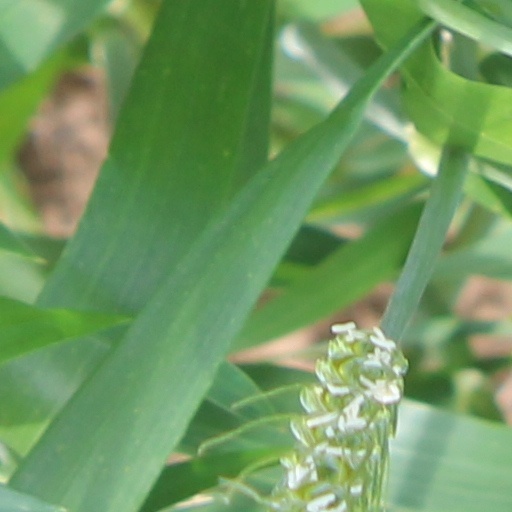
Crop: wheat